2003 Texas redistricting

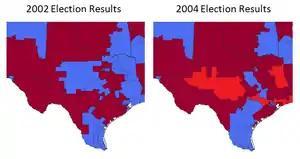
Comparison of U.S. House election results for Texas in 2002 and 2004 after the creation of new boundaries for congressional districts following mid-term redistricting in 2003. Blue denotes a Democratic hold, dark red denotes a Republican hold, and light red denotes a Republican gain.

The 2003 Texas redistricting was a controversial intercensus state plan that defined new congressional districts. In the 2004 elections, this redistricting supported the Republicans taking a majority of Texas's federal House seats for the first time since Reconstruction. Democrats in both houses of the Texas Legislature staged walkouts, unsuccessfully trying to prevent the changes. Opponents challenged the plan in three suits, combined when the case went to the United States Supreme Court in "League of United Latin American Citizens v. Perry" (2006).